Samuel Radcliffe

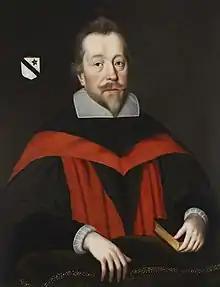
Samuel Radcliffe

Samuel Radcliffe ( – 26 June 1648) was an Oxford academic and clergyman.